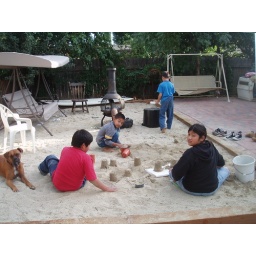
here is half of the yard. Wilson my puppy sitting in the sand while josh and maya play with buddies